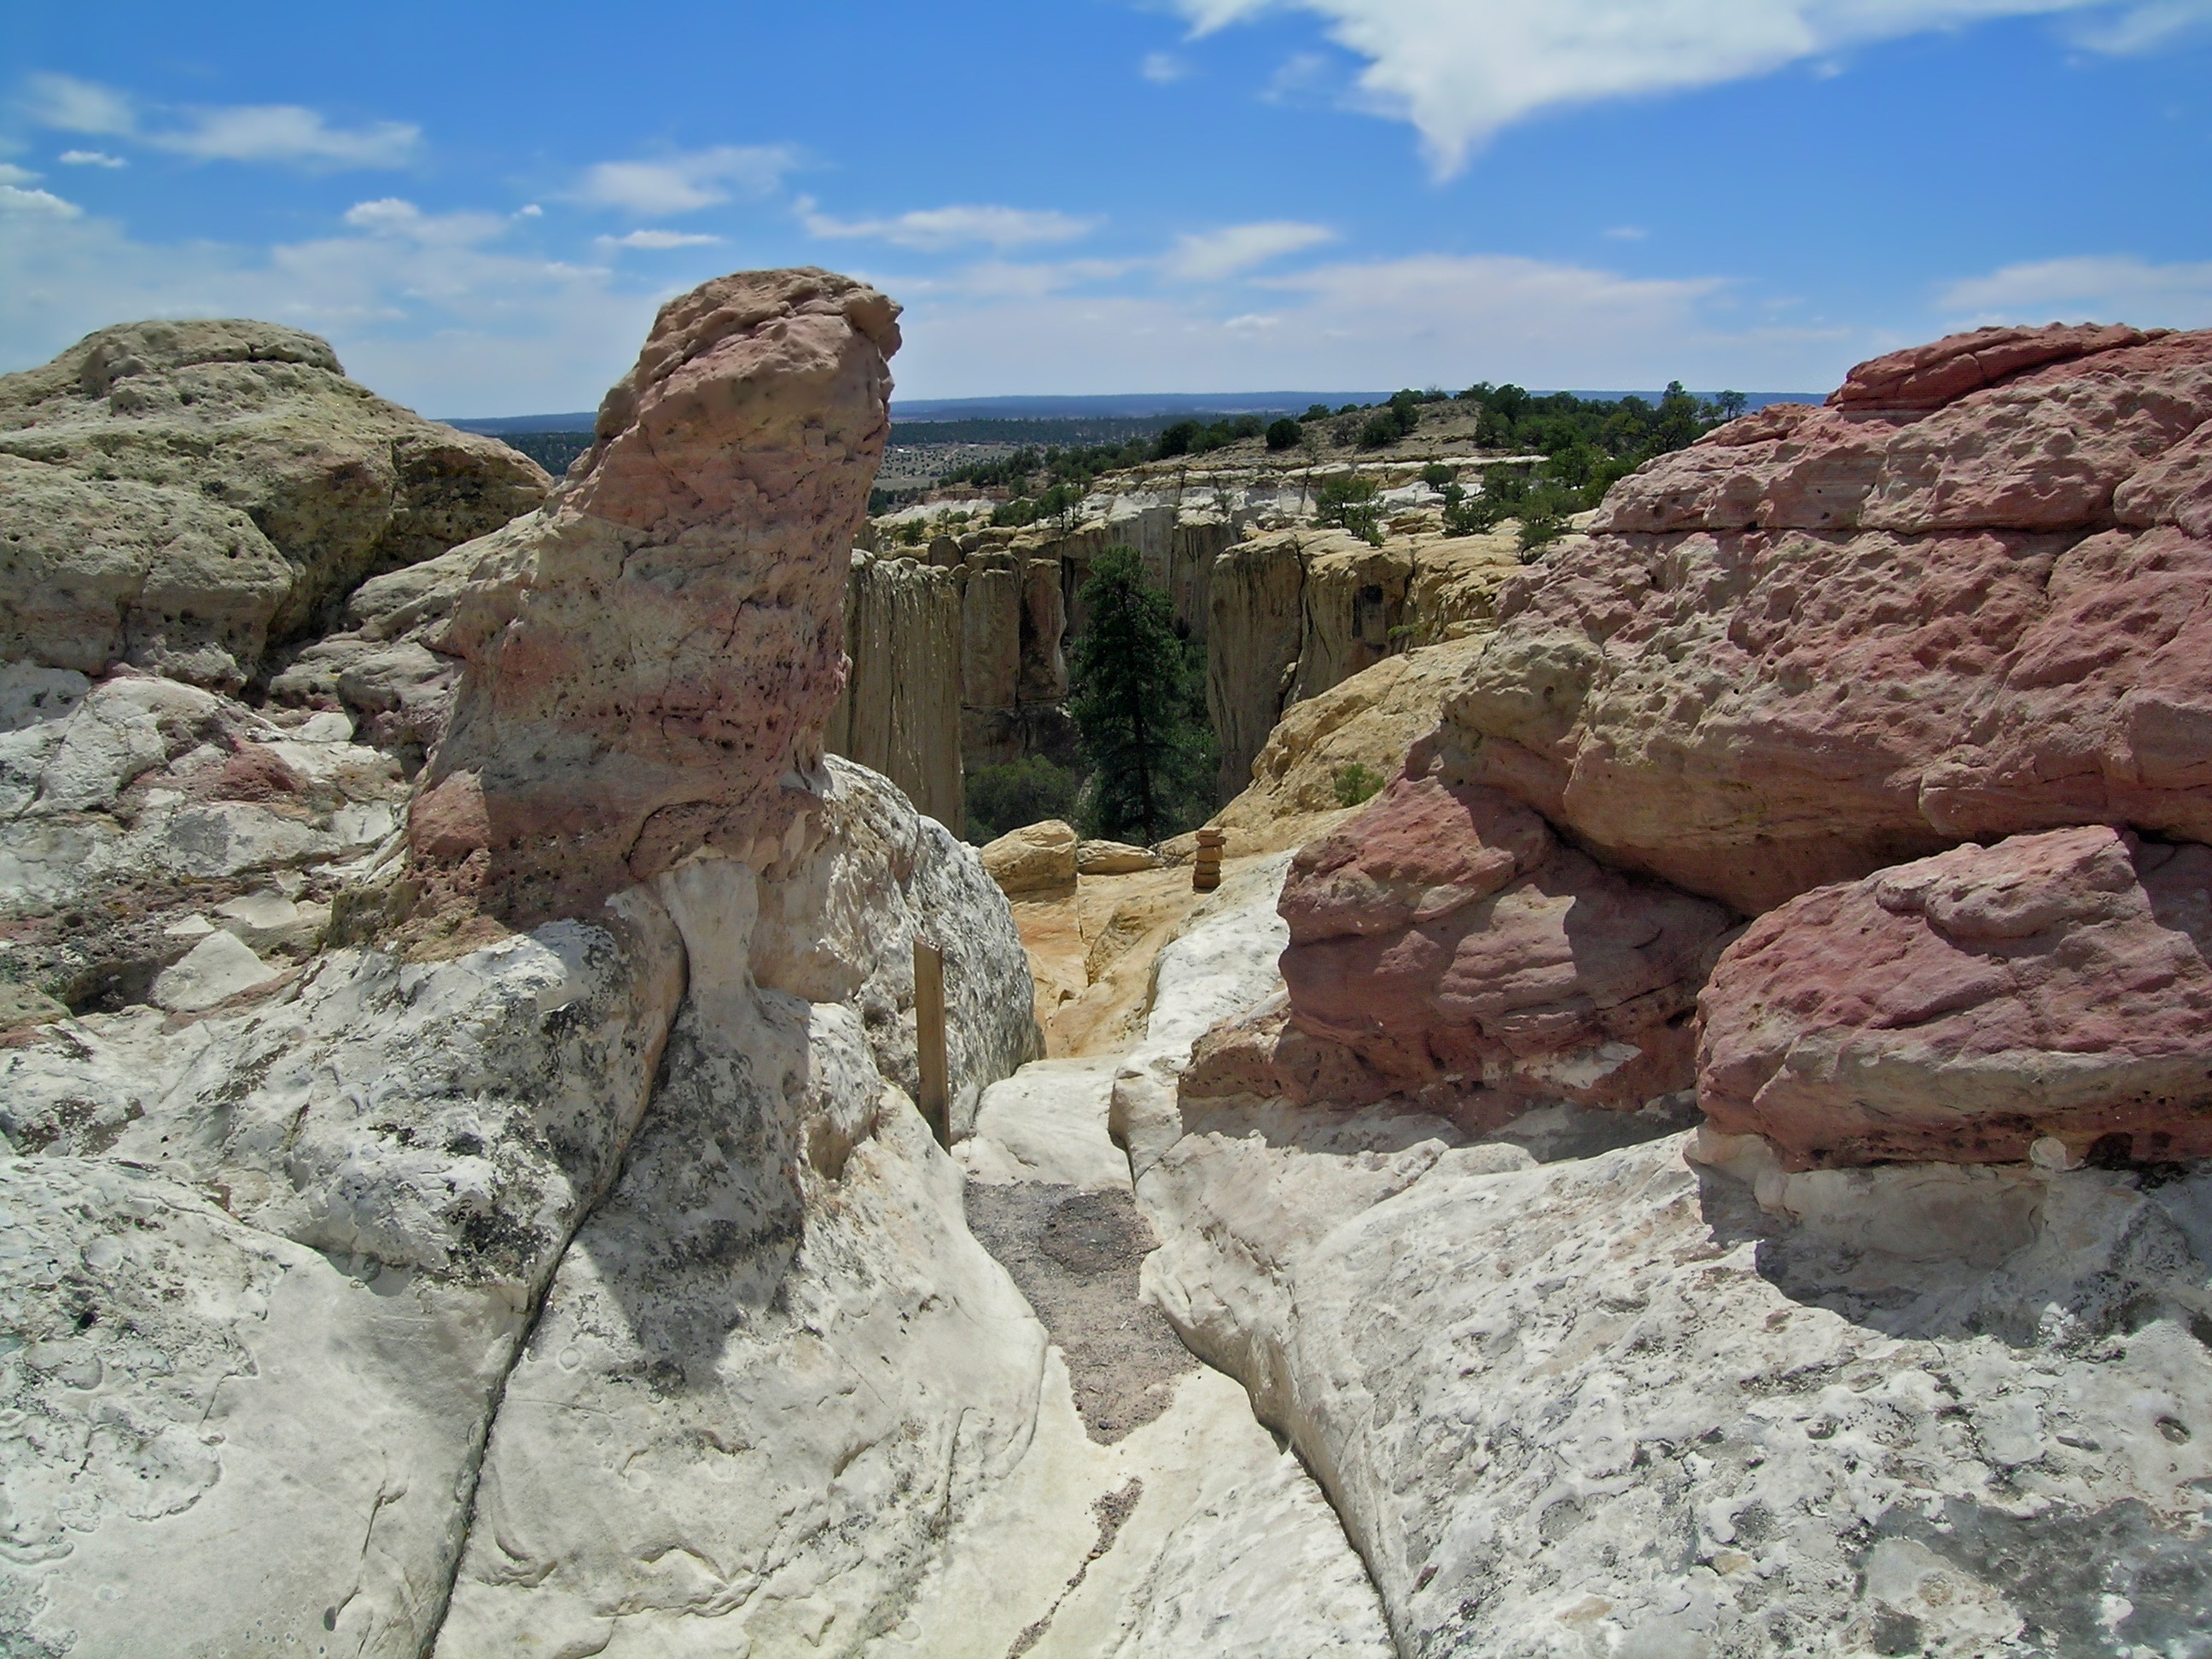
landscape, nature, rock, mountain, countryside, sandstone, valley, formation, cliff, arch, canyon, terrain, material, new mexico, trees, rocks, outside, geology, outcrop, mountains, badlands, plateau, formations, wadi, landform, ancient history